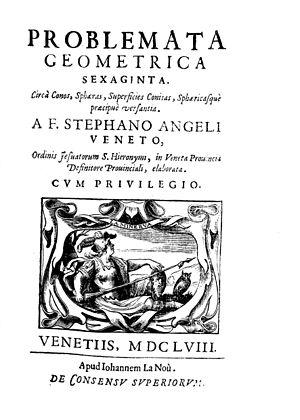
Stefano degli Angeli est un mathématicien, Jésuate, élève de Bonaventura Cavalieri, correspondant de Torricelli et de Viviani.